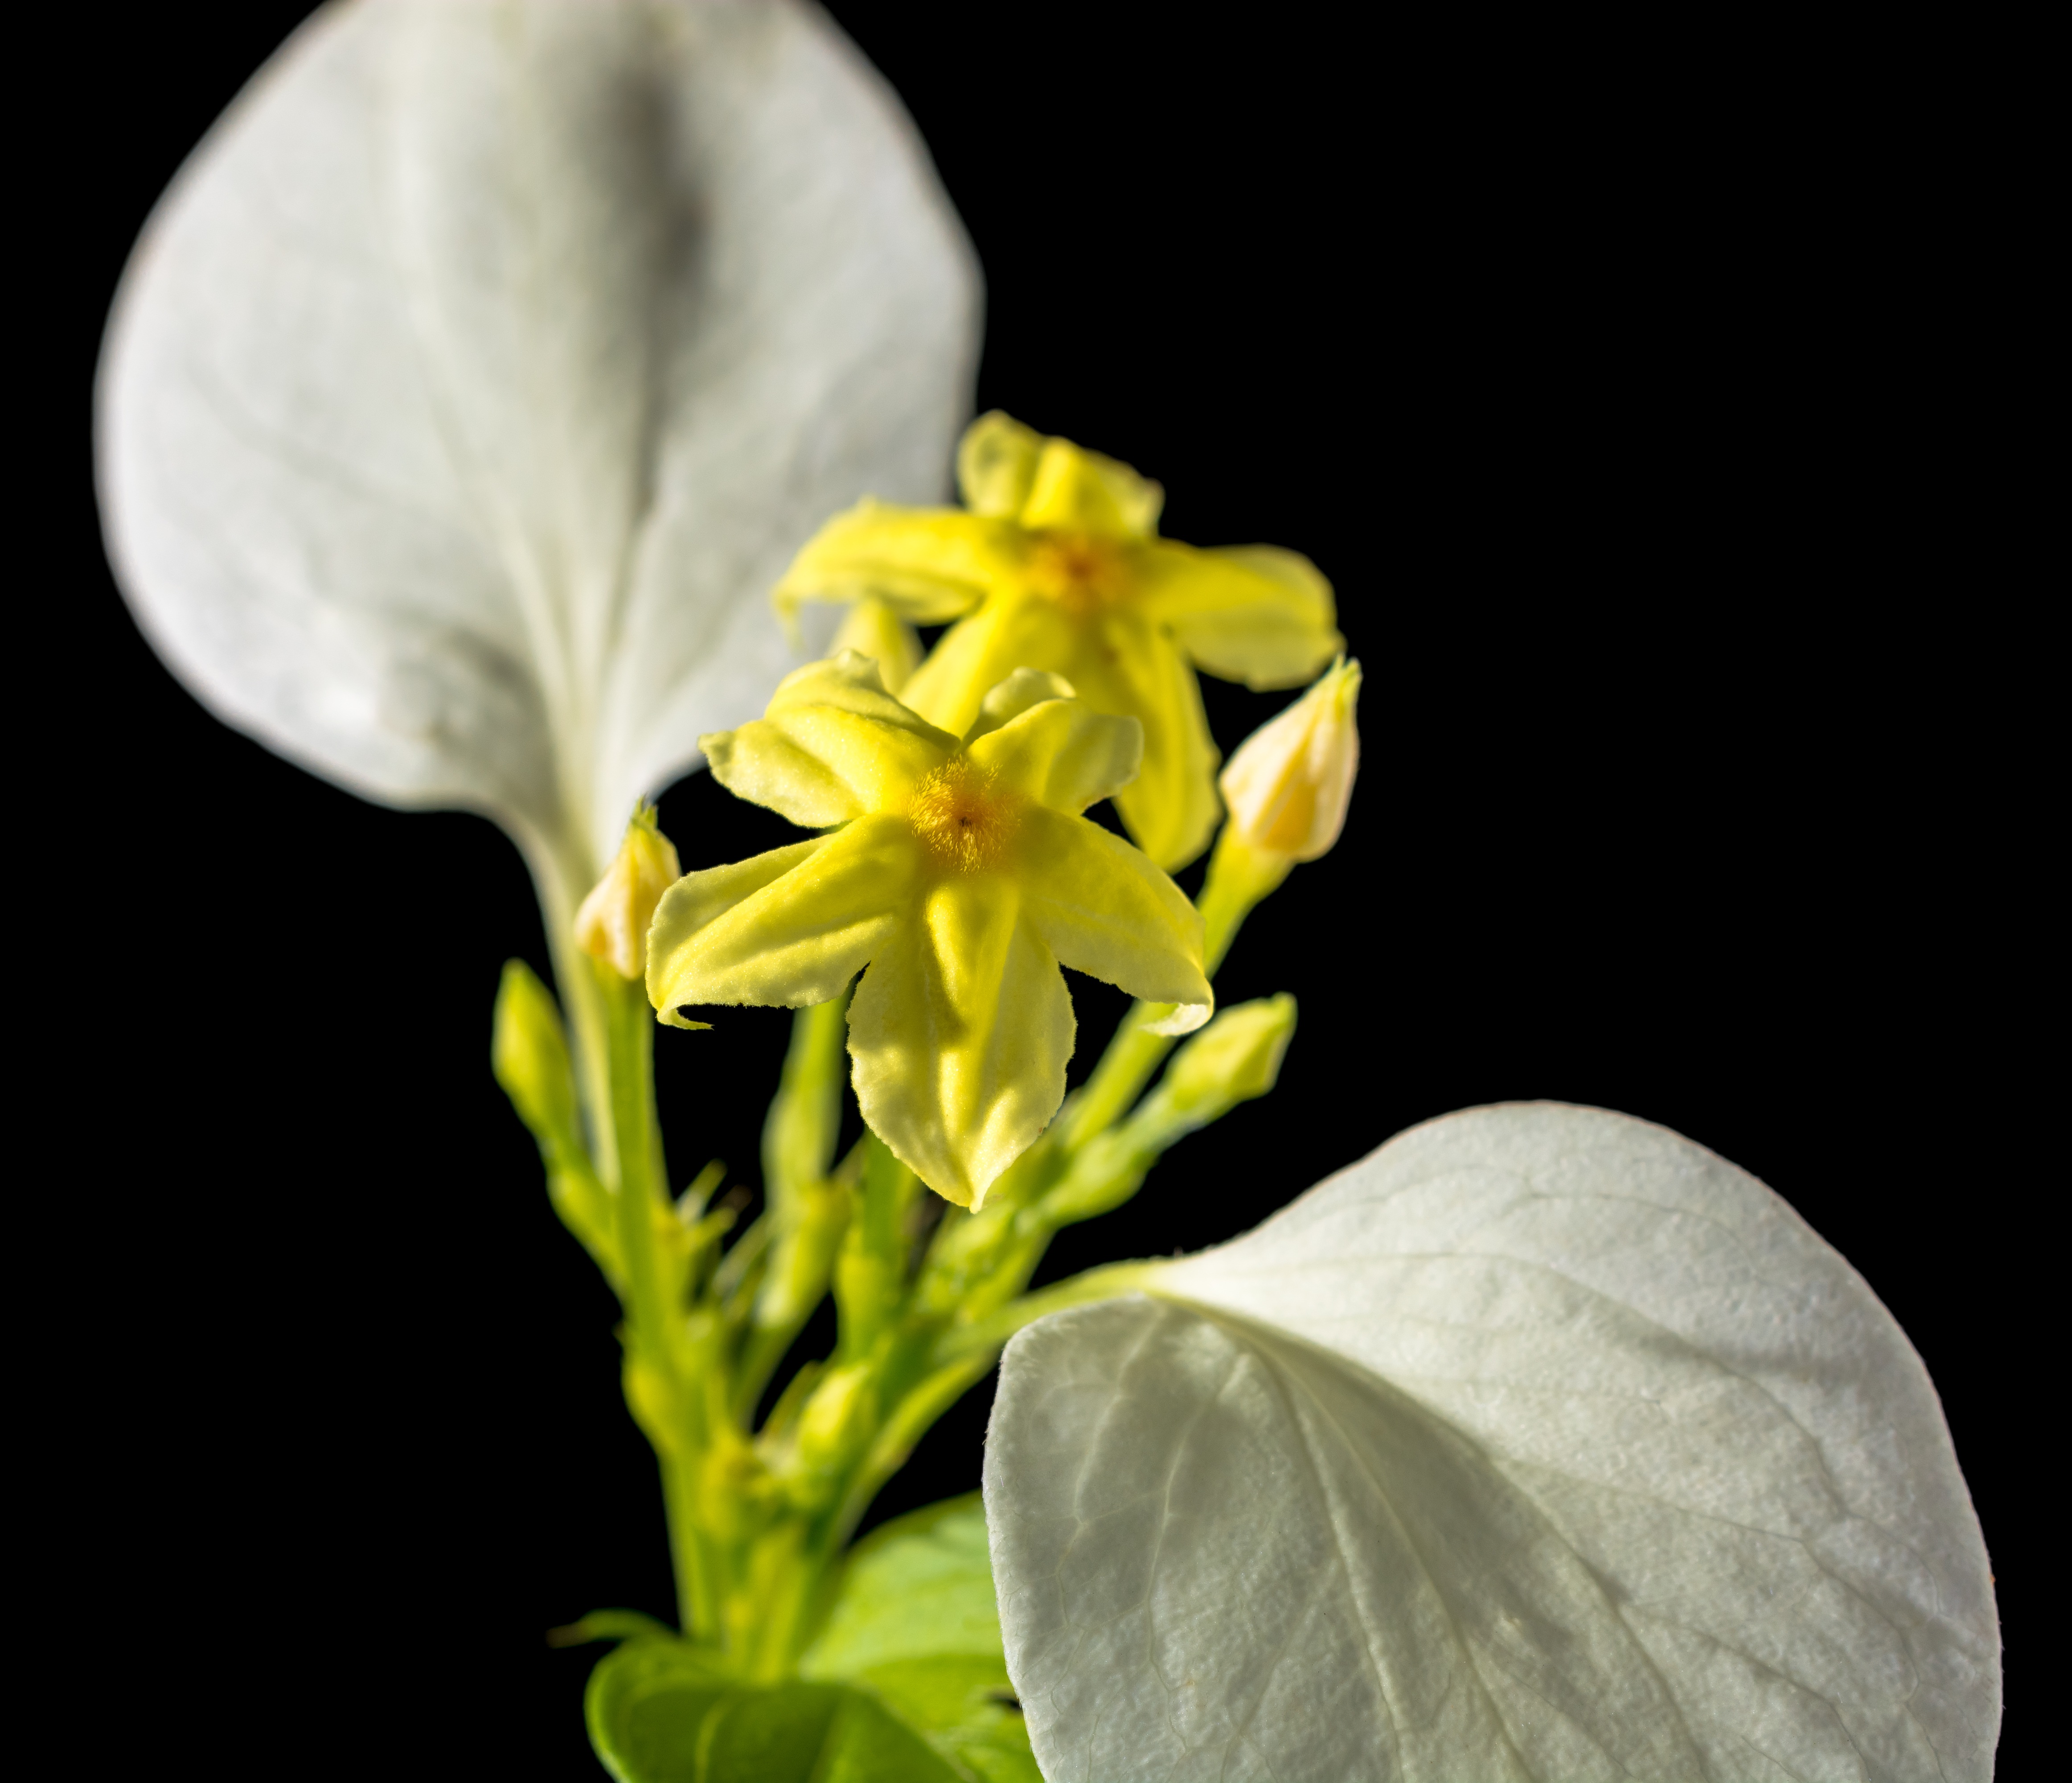
blossom, plant, white, photography, leaf, flower, petal, bloom, botany, yellow, close, flora, wildflower, close up, eye, macro photography, flowering plant, plant stem, land plant, violet family